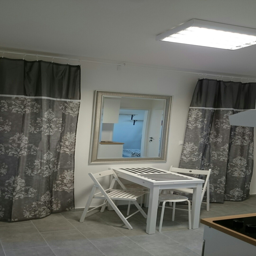
large room in a sunny apartment